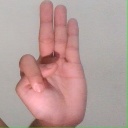
अक्षर: भ